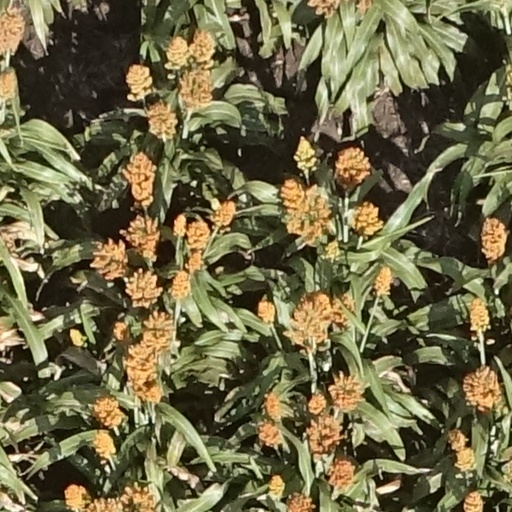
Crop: sorghum